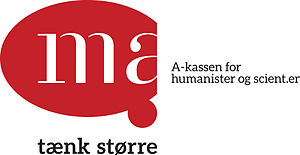
Magistrenes A-kasse
Magistrenes A-kasses logo
Magistrenes A-kasses logo
Magistrenes A-kasse er en statsgodkendt arbejdsløshedskasse, der har medlemmer inden for humaniora, naturvidenskab, it, kommunikation, sundhed, samfundsvidenskab, psykologi og pædagogik. I alt har MA ca. 74.000 medlemmer.